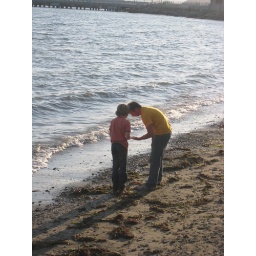
Collecting beach glass in Point Richmond